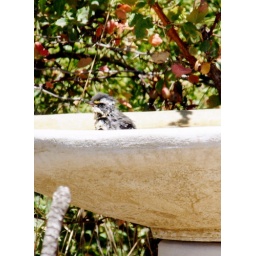
Black-throated Gray Warbler chick in bird bath 1